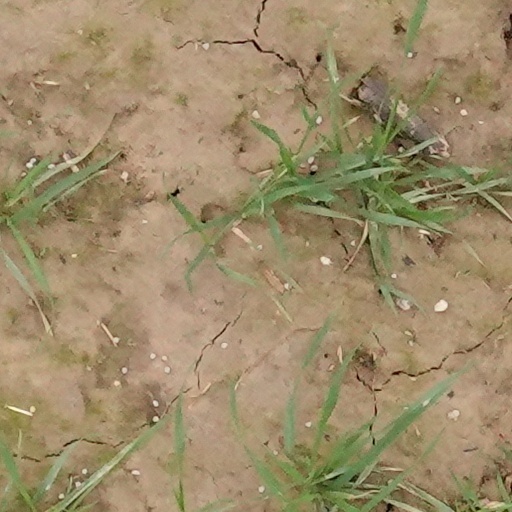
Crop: wheat